Sanctuary of Hercules Victor (Tivoli)

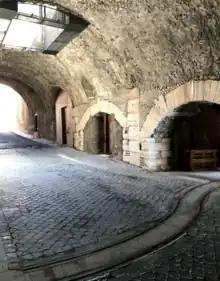
Via tecta

In late republican and imperial times the traffic that crossed the city of Tibur (and therefore the sanctuary) had increased to the point that it was necessary to set up rest and sorting camps for wagons and herds, with related assistance and health control services, upstream and downstream of the bridge (the Roman bridge probably fell in the great flood of 105 AD) which crossed the Aniene near the temples of the Acropolis (also built at the beginning of the splendour of the city, II-I century BC). The rest camps upstream (towards Abruzzo) were probably in Crocetta, about 2 km from the city; those downstream from the "clivus tiburtinus" almost reached the Lucan bridge. These lands were all owned by the sanctuary.